War in the Pacific National Historical Park

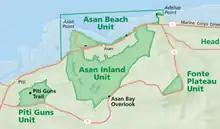
Park Units related to the north invasion beach

This unit comprises land, surface, and subsurface assets from Adelup Point in Hagåtña to Asan Point and the waters around the point in Asan. Asan Invasion Beach itself is an NRHP-listed asset, though there are many pillboxes, caves, and tunnels in this Unit.